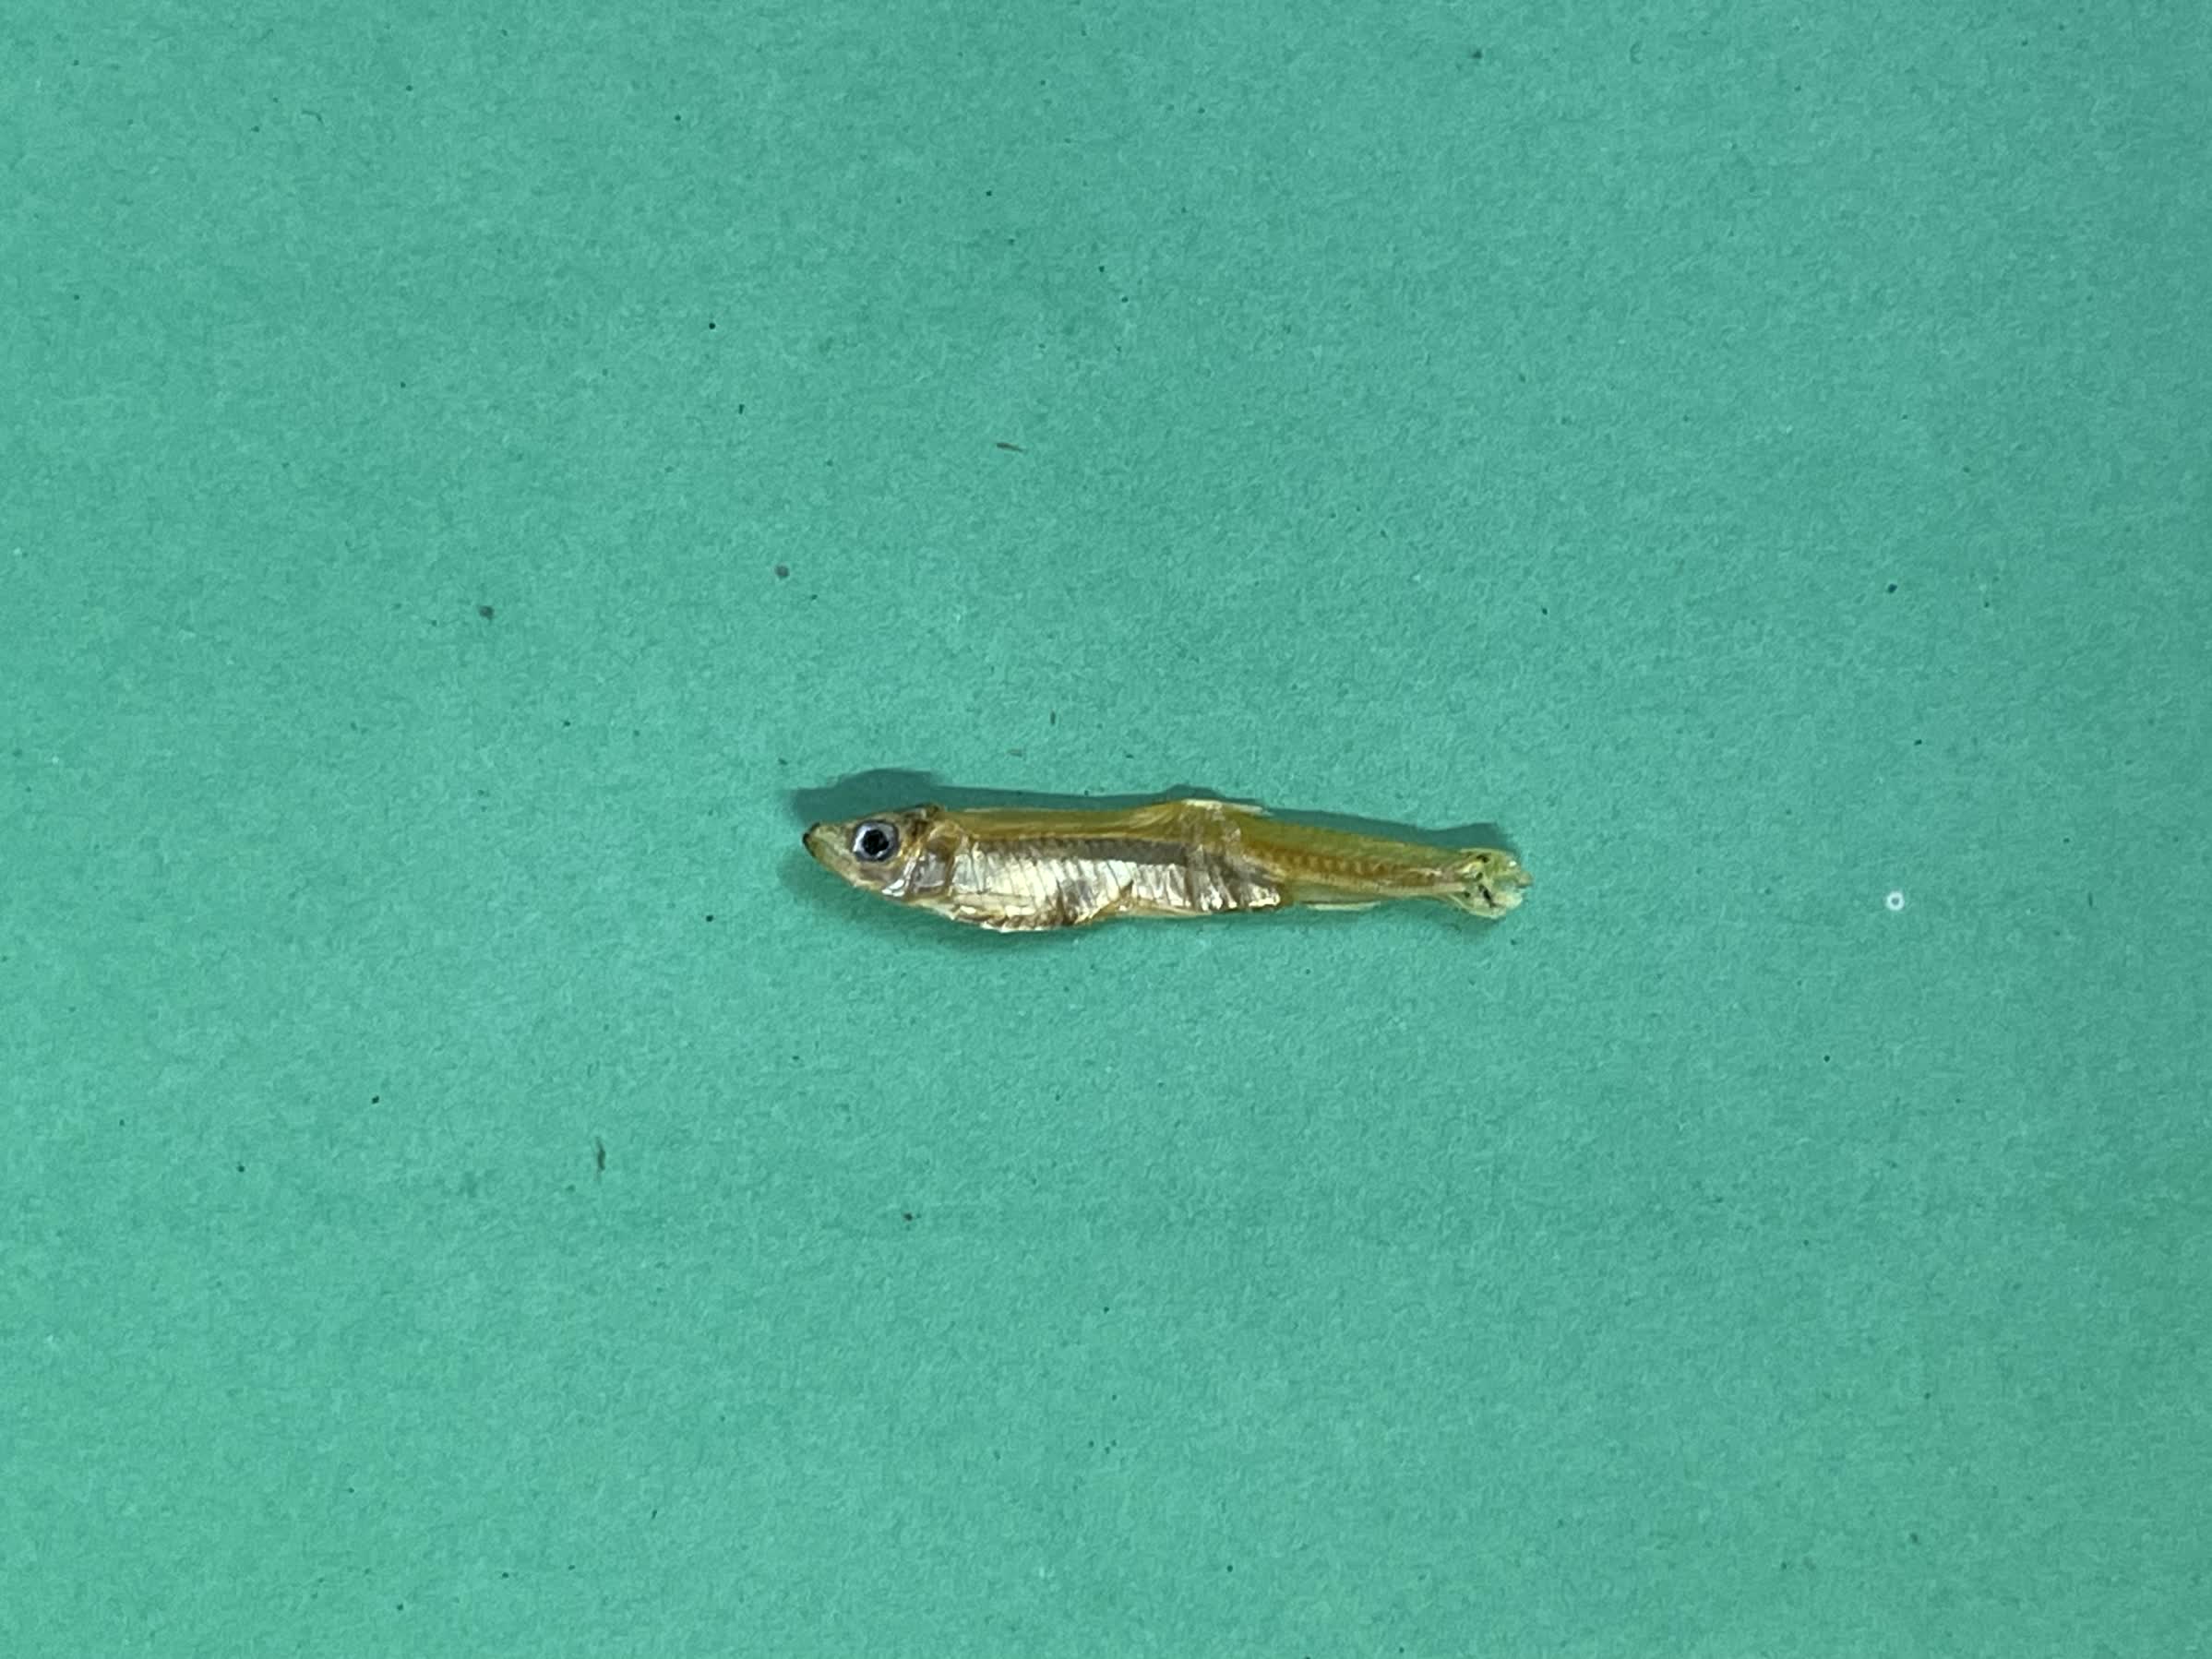
Species: kachki